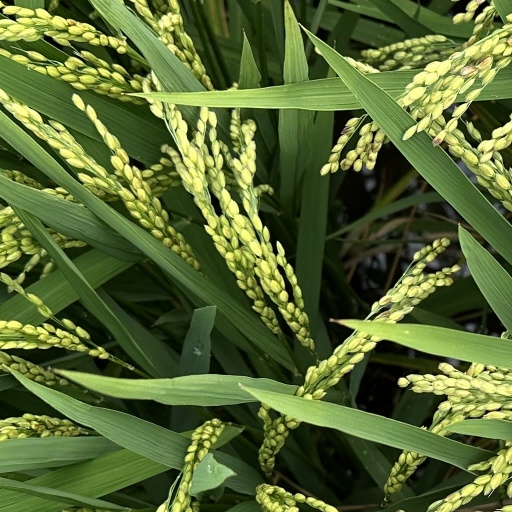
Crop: rice